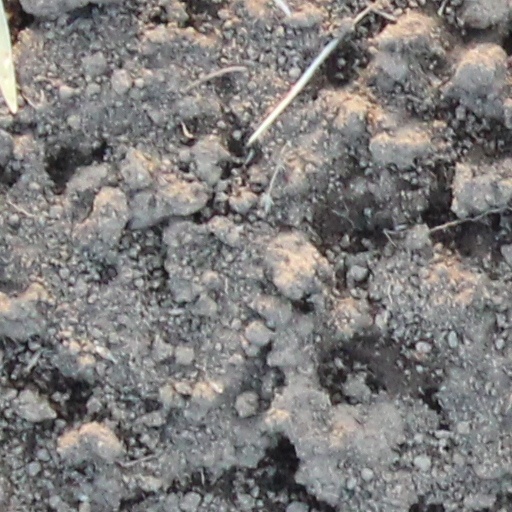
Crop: wheat